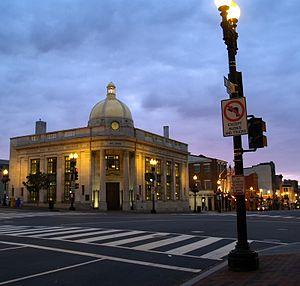
L'affaire Riggs est le nom utilisé de manière informelle au Chili pour les poursuites judiciaires menées contre Augusto Pinochet et d'autres sous l'accusation de détournement de fonds publics, en raison de la découverte de comptes bancaires secrets détenus dans la Riggs Bank aux États-Unis. L'affaire est identifiée par le code 1649-2004.